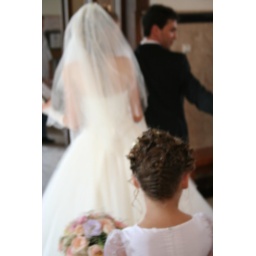
Nika the flower girl in the foreground